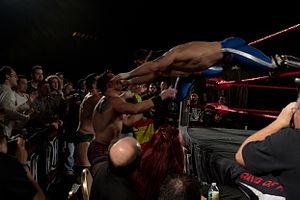
Les reDRagon sont une équipe de catch composée de Bobby Fish et Kyle O'Reilly. Initialement formé à la Elite Canadian Championship Wrestling au Canada, Kyle O'Reilly fait son arrivée à la ROH en 2009 et s'associe avec Adam Cole sans réel succès avec comme mentor Davey Richards, dont les initiales ont servi pour le nom de cette équipe. De son côté, Bobby Fish s'entraîne au Japon et lutte à la Pro Wrestling NOAH avant d'intégrer la ROH en 2007.